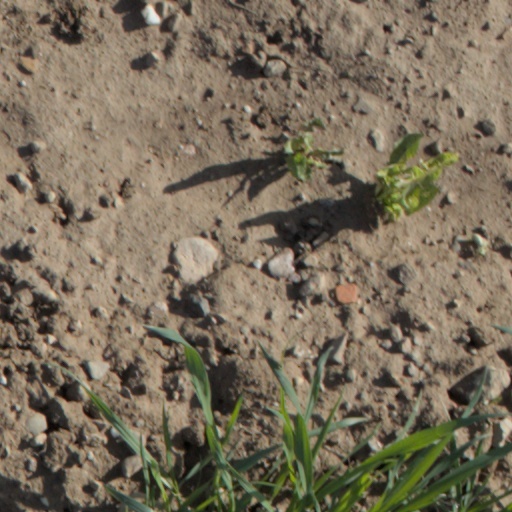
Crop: wheat